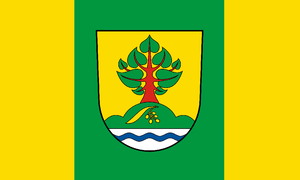
Liepgarten est une municipalité allemande du land de Mecklembourg-Poméranie-Occidentale et l'arrondissement de Poméranie-Occidentale-Greifswald. En 2013, elle comptait 761 hab.